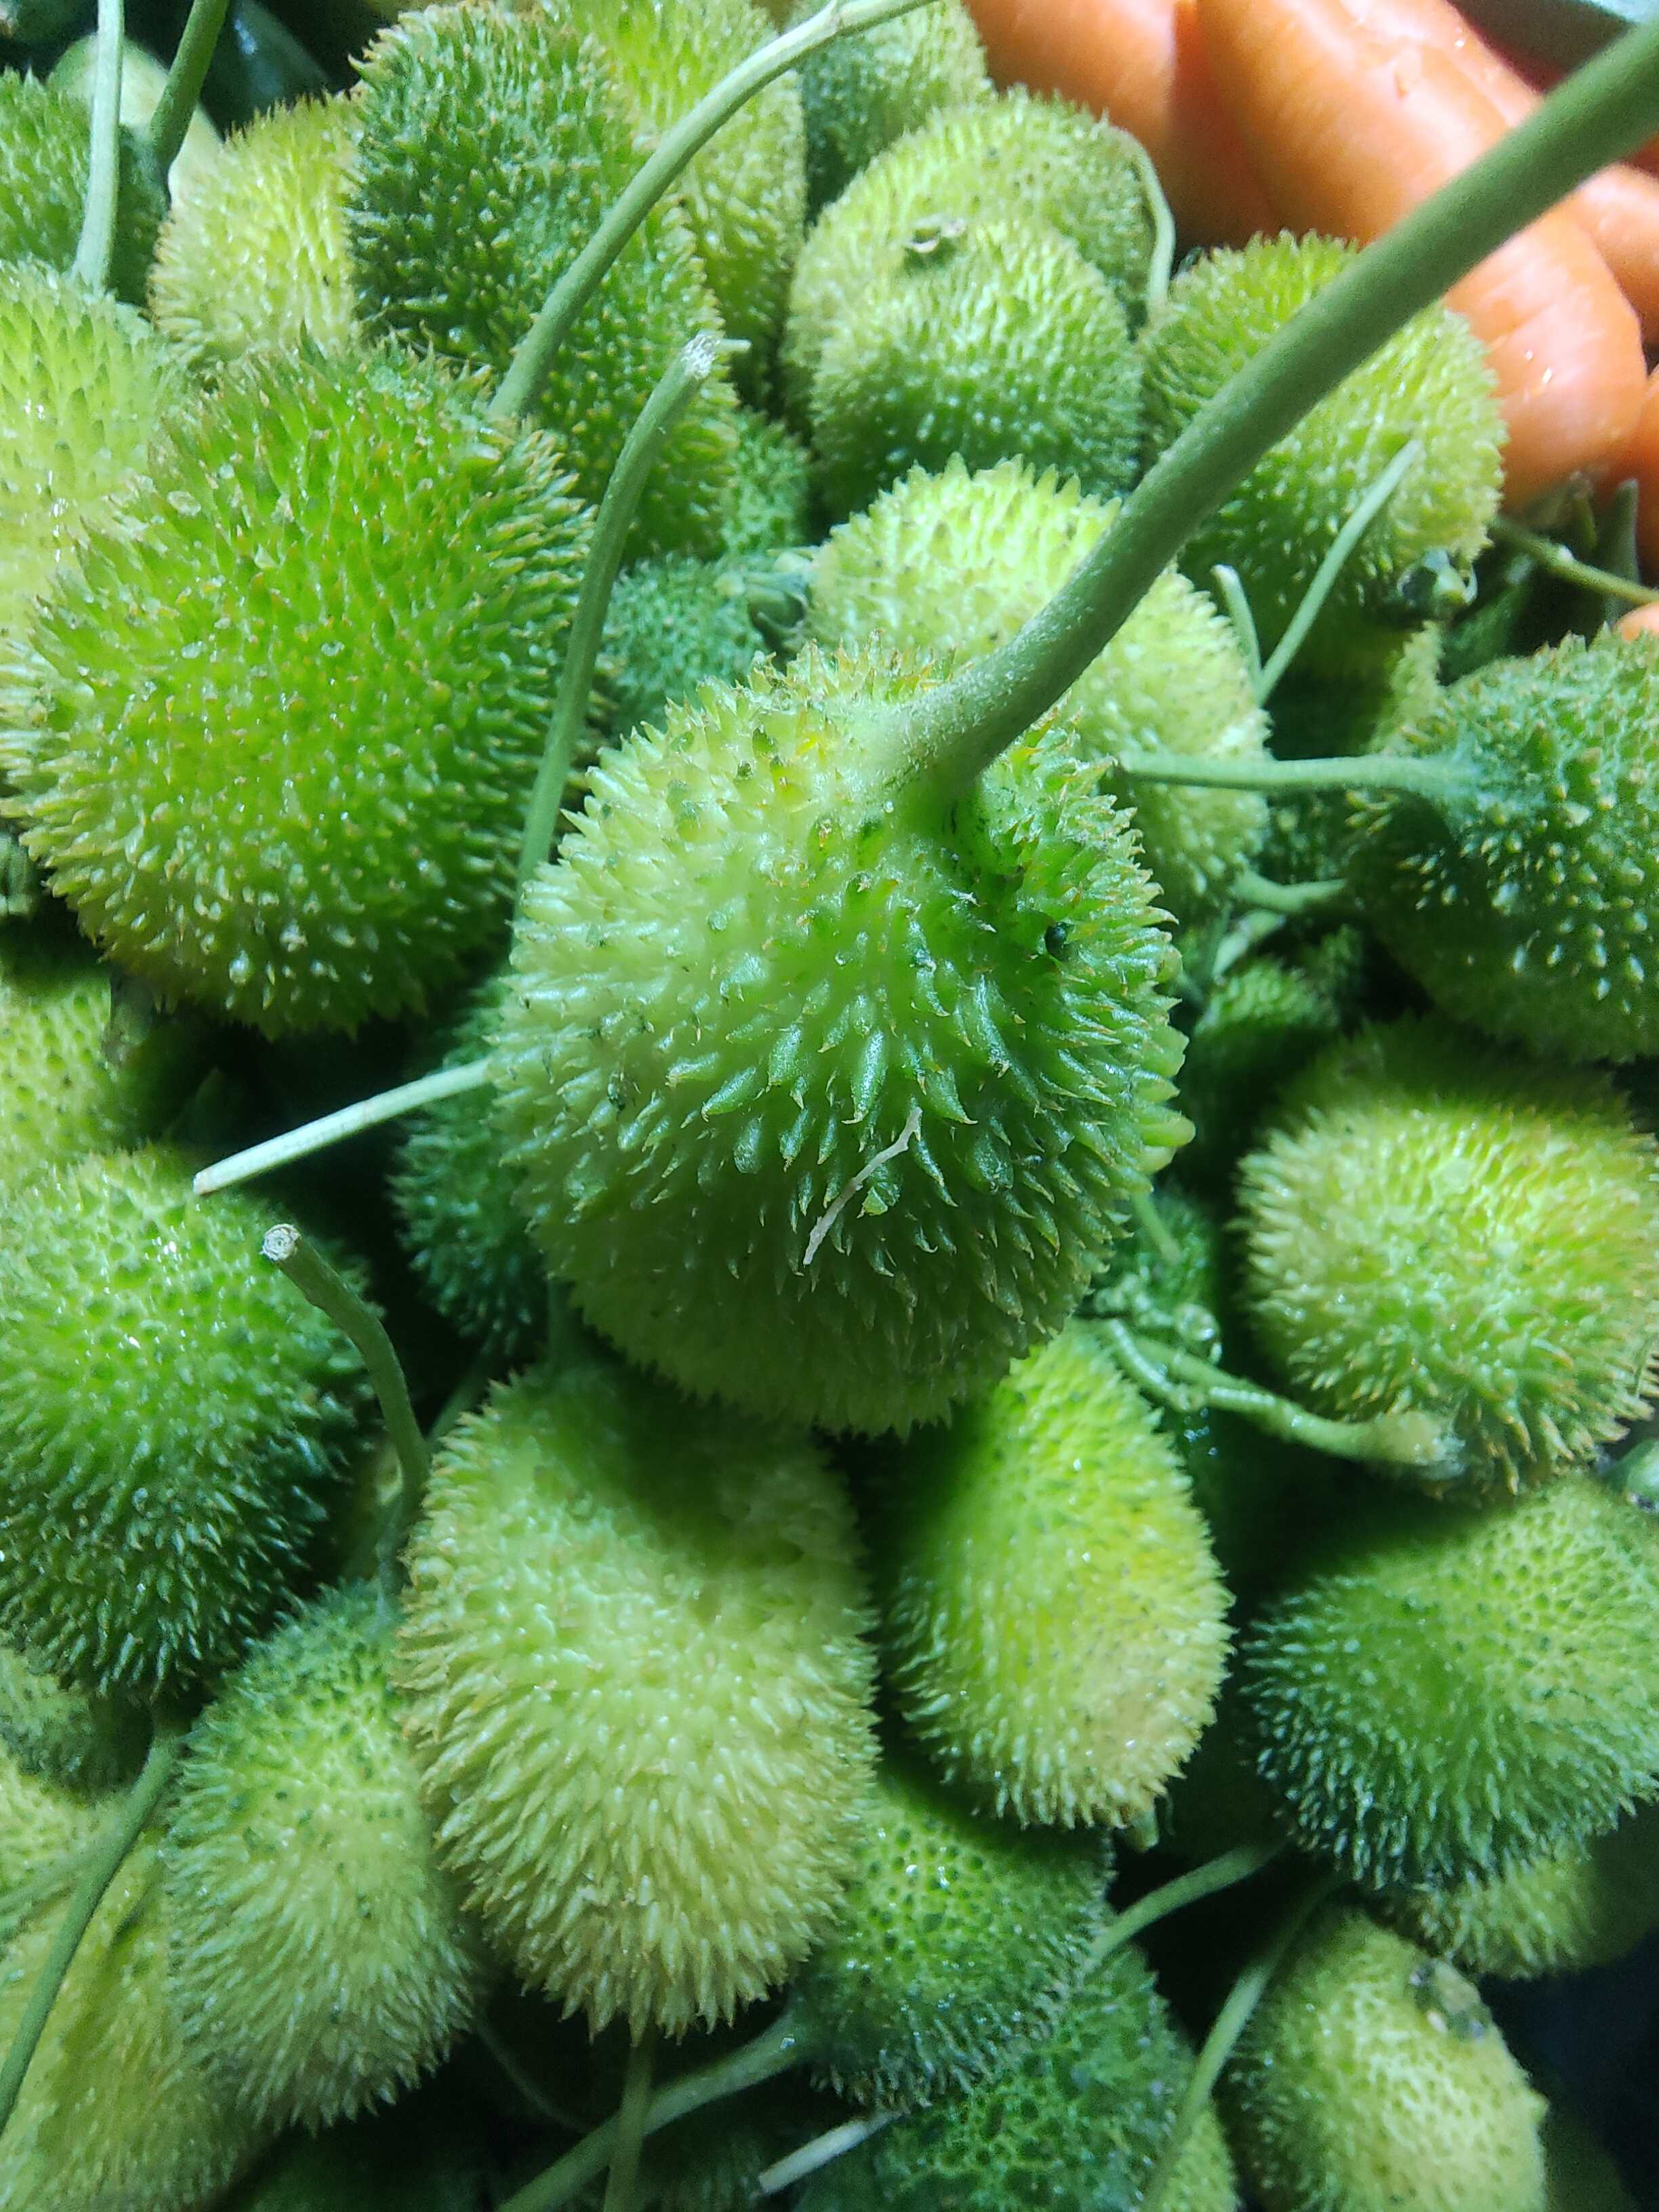
Label: Momordica dioica